Slovene March (Kingdom of Hungary)

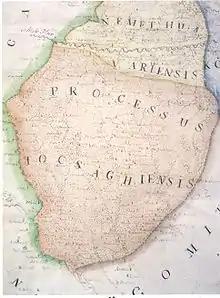
The Tótság district by 1790.

March, or "territory" (cognate to "mark"), is a word indicating a border county of a kingdom.